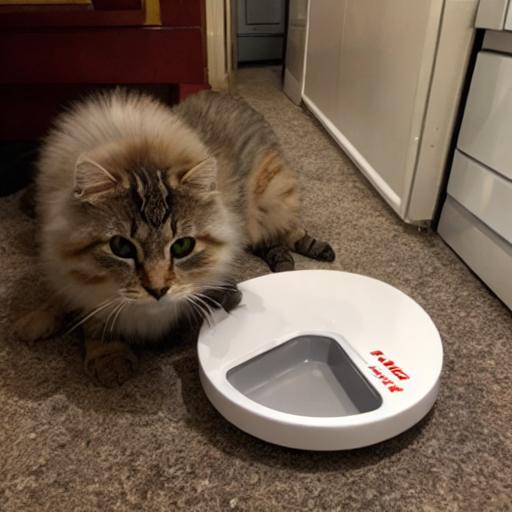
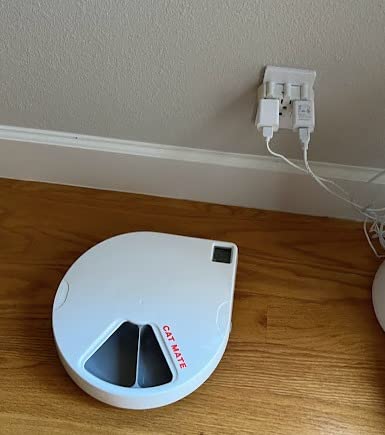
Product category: items_feeder
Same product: no